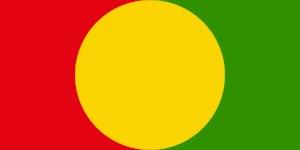
Sylvestre Mudacumura, né en 1954 à Gatumba et probablement décédé en septembre 2019, était présenté comme le « commandant suprême » de l'aile militaire des Forces démocratiques pour la libération du Rwanda, connue sous le nom de Forces Combattantes Abacunguzi. La Cour pénale internationale a lancé des poursuites à son encontre.